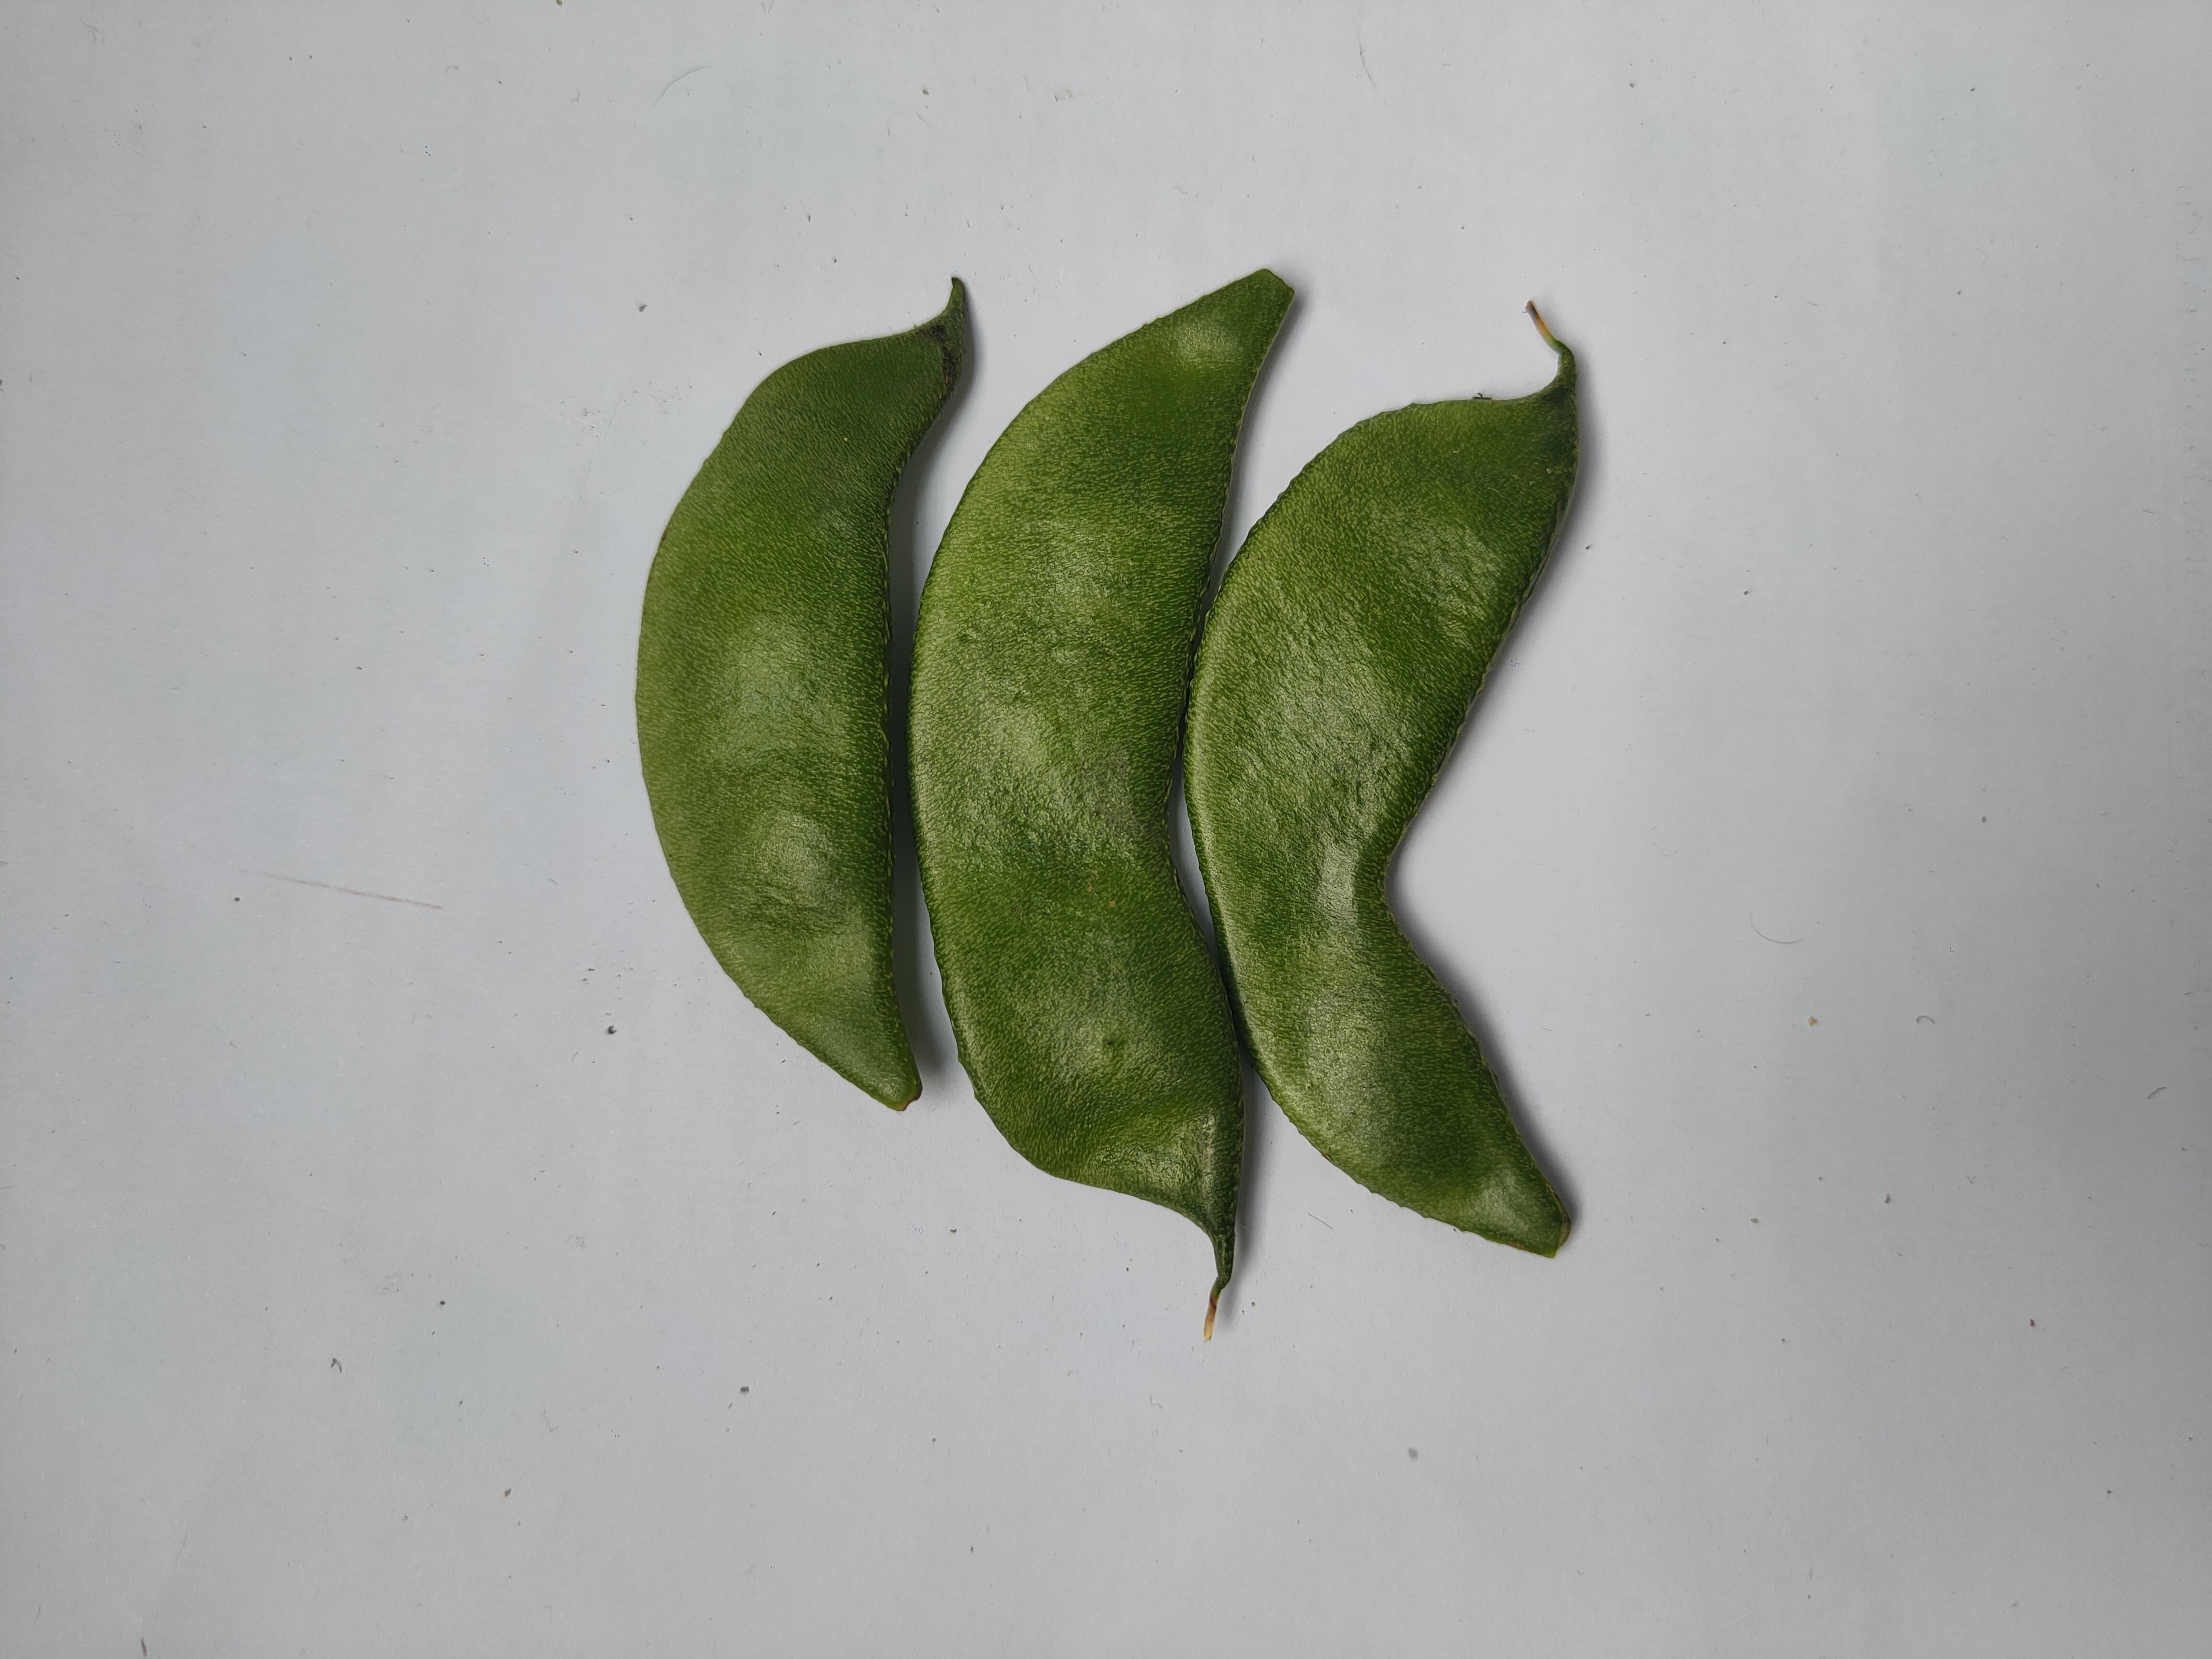
Label: Bean